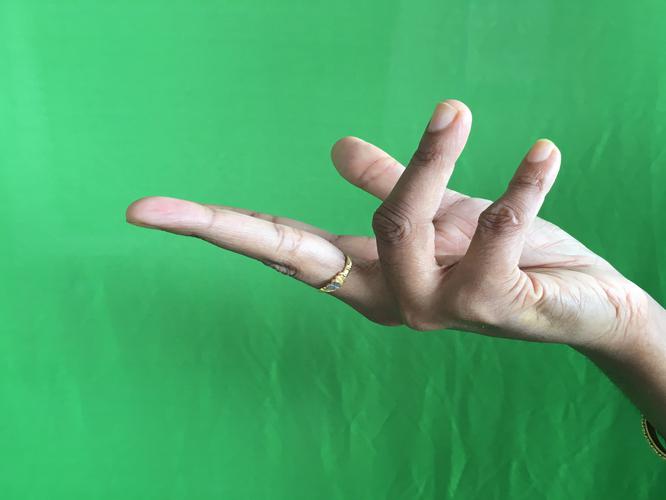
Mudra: Alapadmam
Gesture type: single_hand